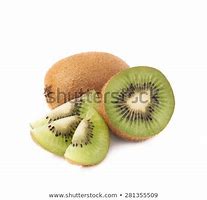
Label: Kiwi